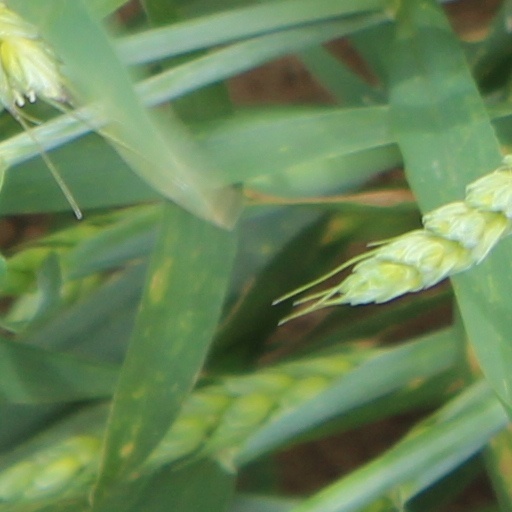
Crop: wheat